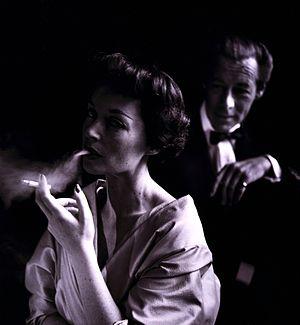
Rex Harrison est un acteur britannique né le 5 mars 1908 à Huyton dans le Lancashire et mort le 2 juin 1990 à New York d'un cancer du pancréas.